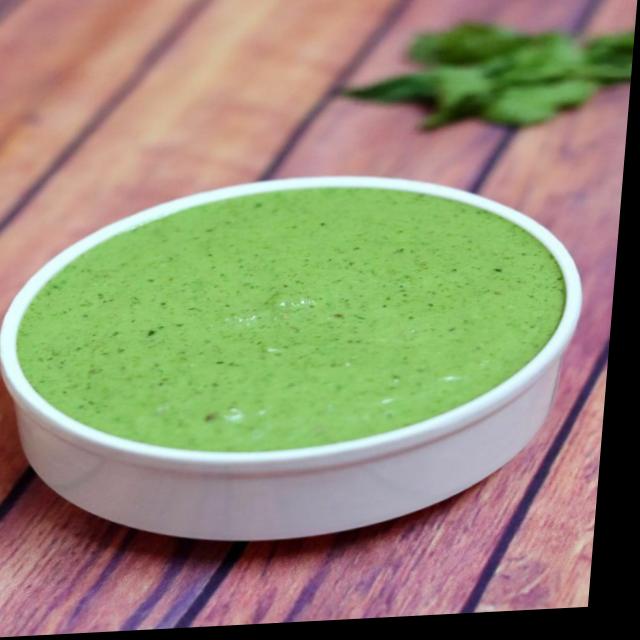
Dish: green_chutney